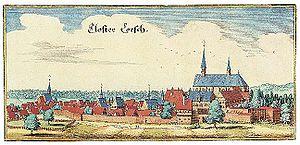
L'abbaye de Lorsch, fondée en 764, fut construite à la périphérie de la ville de Lorsch dans la plaine du Rhin et devint un important centre culturel au Moyen Âge. Seul subsiste son Torhalle qui est l'un des plus importants vestiges de l'architecture préromane en Allemagne et date du milieu du IXᵉ siècle. Elle figure sur la liste du patrimoine mondial de l’Unesco depuis 1991.
Cet article liste les abbayes de chanoines réguliers de l'ordre de Prémontré - dits aussi prémontrés - actives ou ayant existé. Les pays cités sont considérés dans leurs limites actuelles. La dénomination d'abbayes norbertines rappelle le fondateur de l'ordre, Norbert de Xanten.